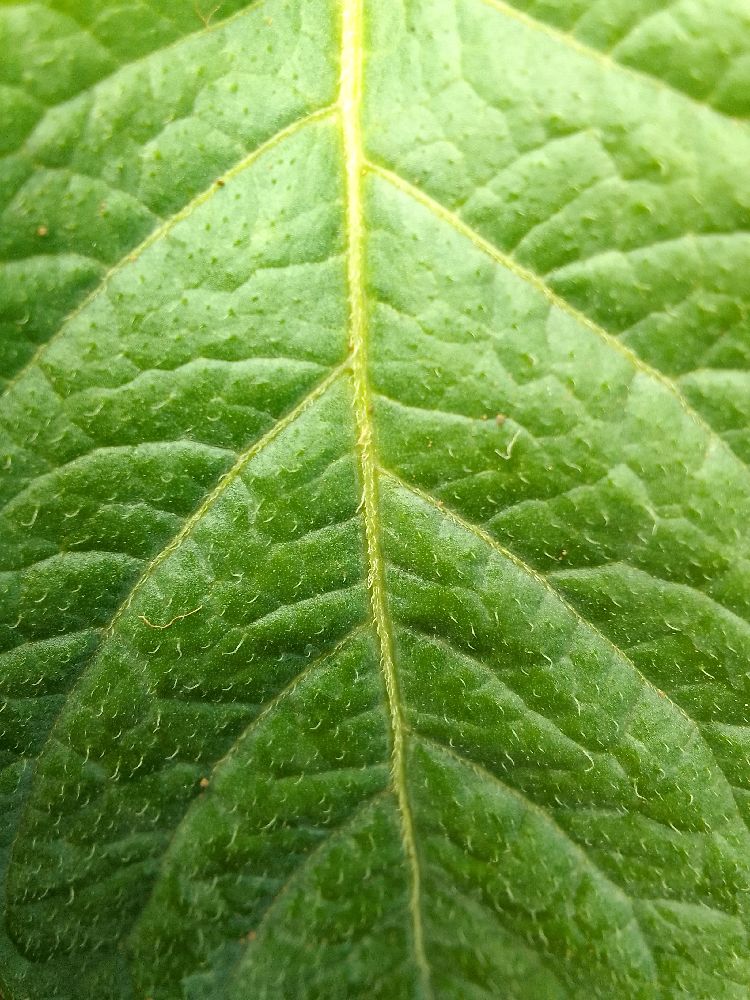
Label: Healthy